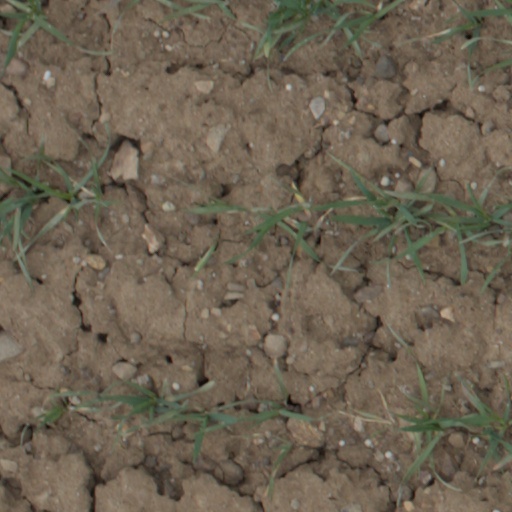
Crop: wheat